Steve Kim

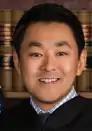

Steve Kim (born 1972) is a United States magistrate judge for the United States District Court for the Central District of California who is a former nominee to be a United States district judge of the same court.